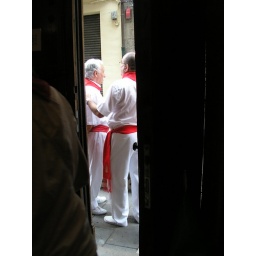
Dressed in white and red and still so serious!